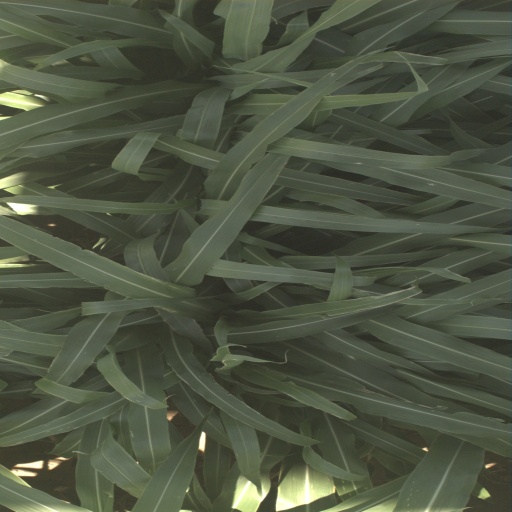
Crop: sorghum